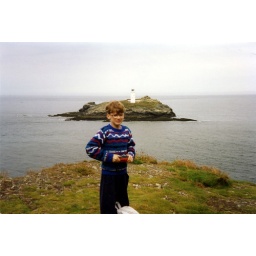
James standing in front of the lighthouse at Godrevy. On the 21st August 1993.